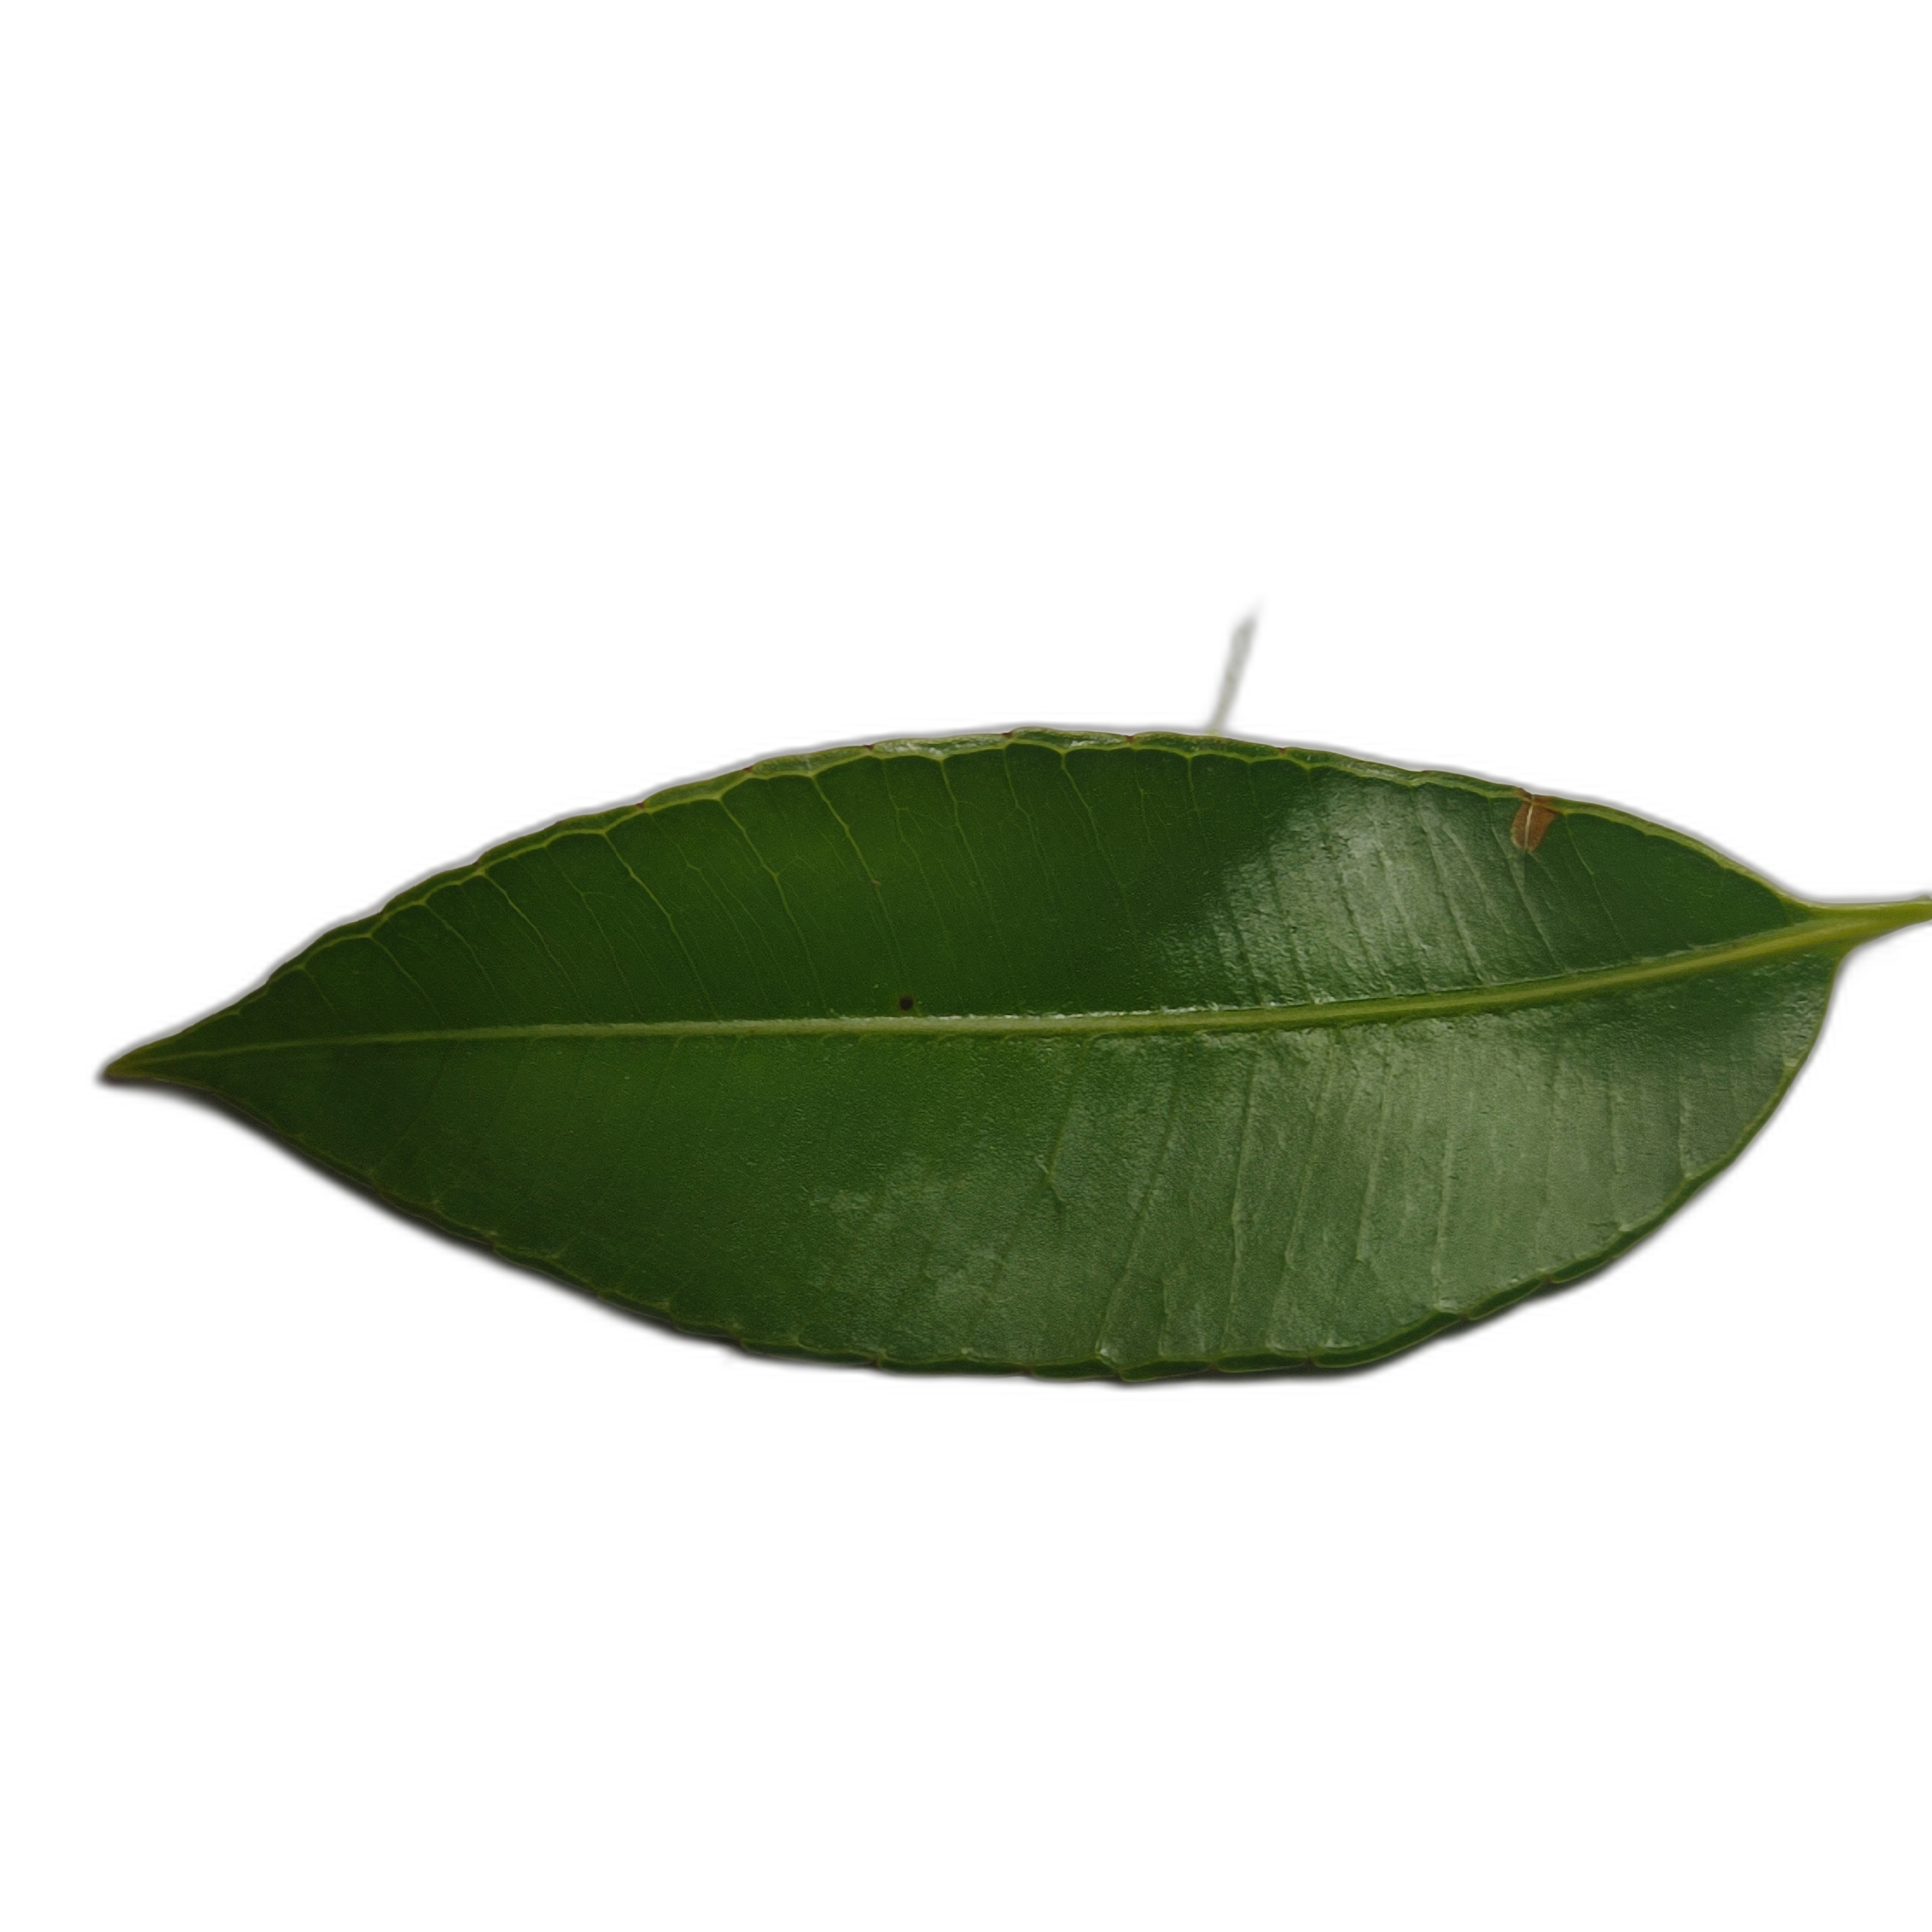
Label: healthy